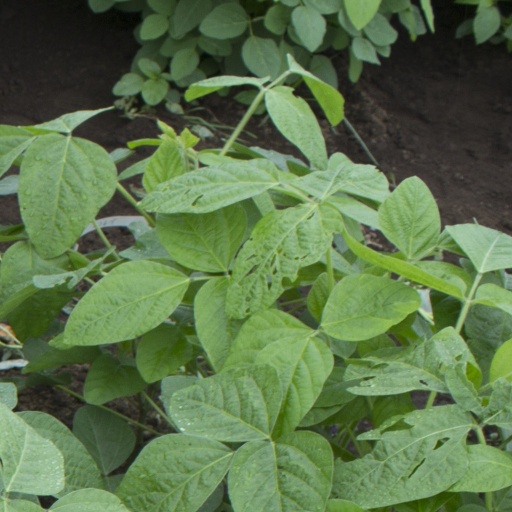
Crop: soybean